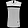
Label: T - shirt / top